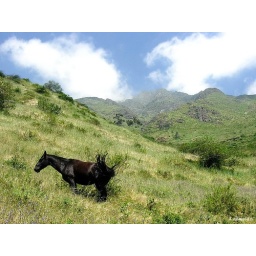
A nice black horse near Matucana